Antonina Makarova

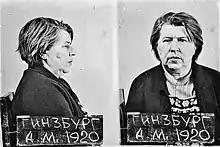
Makarova after her arrest in 1978

The KGB kept the case open for many years but could not find the whereabouts of the "right" Antonina Makarova. In 1976, a Soviet Army officer named Panfilov was registering some documents of his relatives in order to get a visa. He found out that everyone in his family had the last name Panfilov save one: a woman named Antonina Makarova (Ginsburg after marriage). She was later recognized by several witnesses who had known Makarova during the war. Knowing the risk of wrongfully slandering a war veteran and destroying their reputation, the KGB spent a year carefully observing Makarova. They brought people to Lepiel who knew and could identify the woman known as "Tonka the Machine-Gun Girl". They were former lovers and collaborators who had served time in Gulags. After the witnesses affirmed their suspicions, the KGB arrested Makarova.